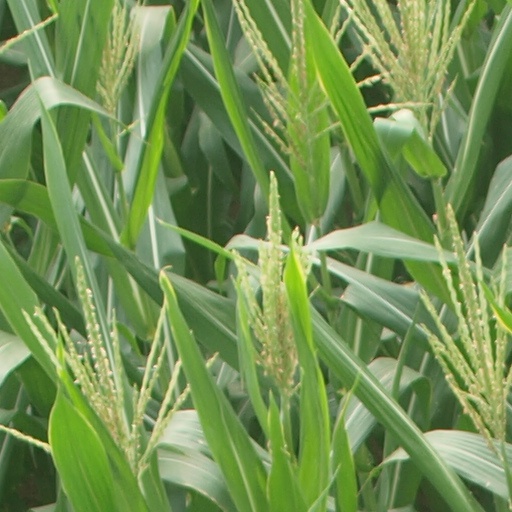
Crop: maize; corn